Didcot Railway Centre

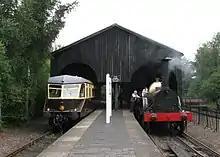
The former broad-gauge transfer shed is now used as a station building on the branch line

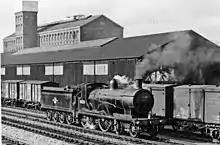
The broad-gauge transfer shed in its original location, with the provender store behind

This starts at a typical GWR wayside halt, named Didcot Halt, and runs north on the western edge of the site to a platform, named Burlescombe Station, at the transshipment shed. Dating from broad gauge days, the shed was used for transferring goods from broad to "narrow" (i.e. ) rolling stock and vice versa. It was moved to its present location carefully from its original site nearby.